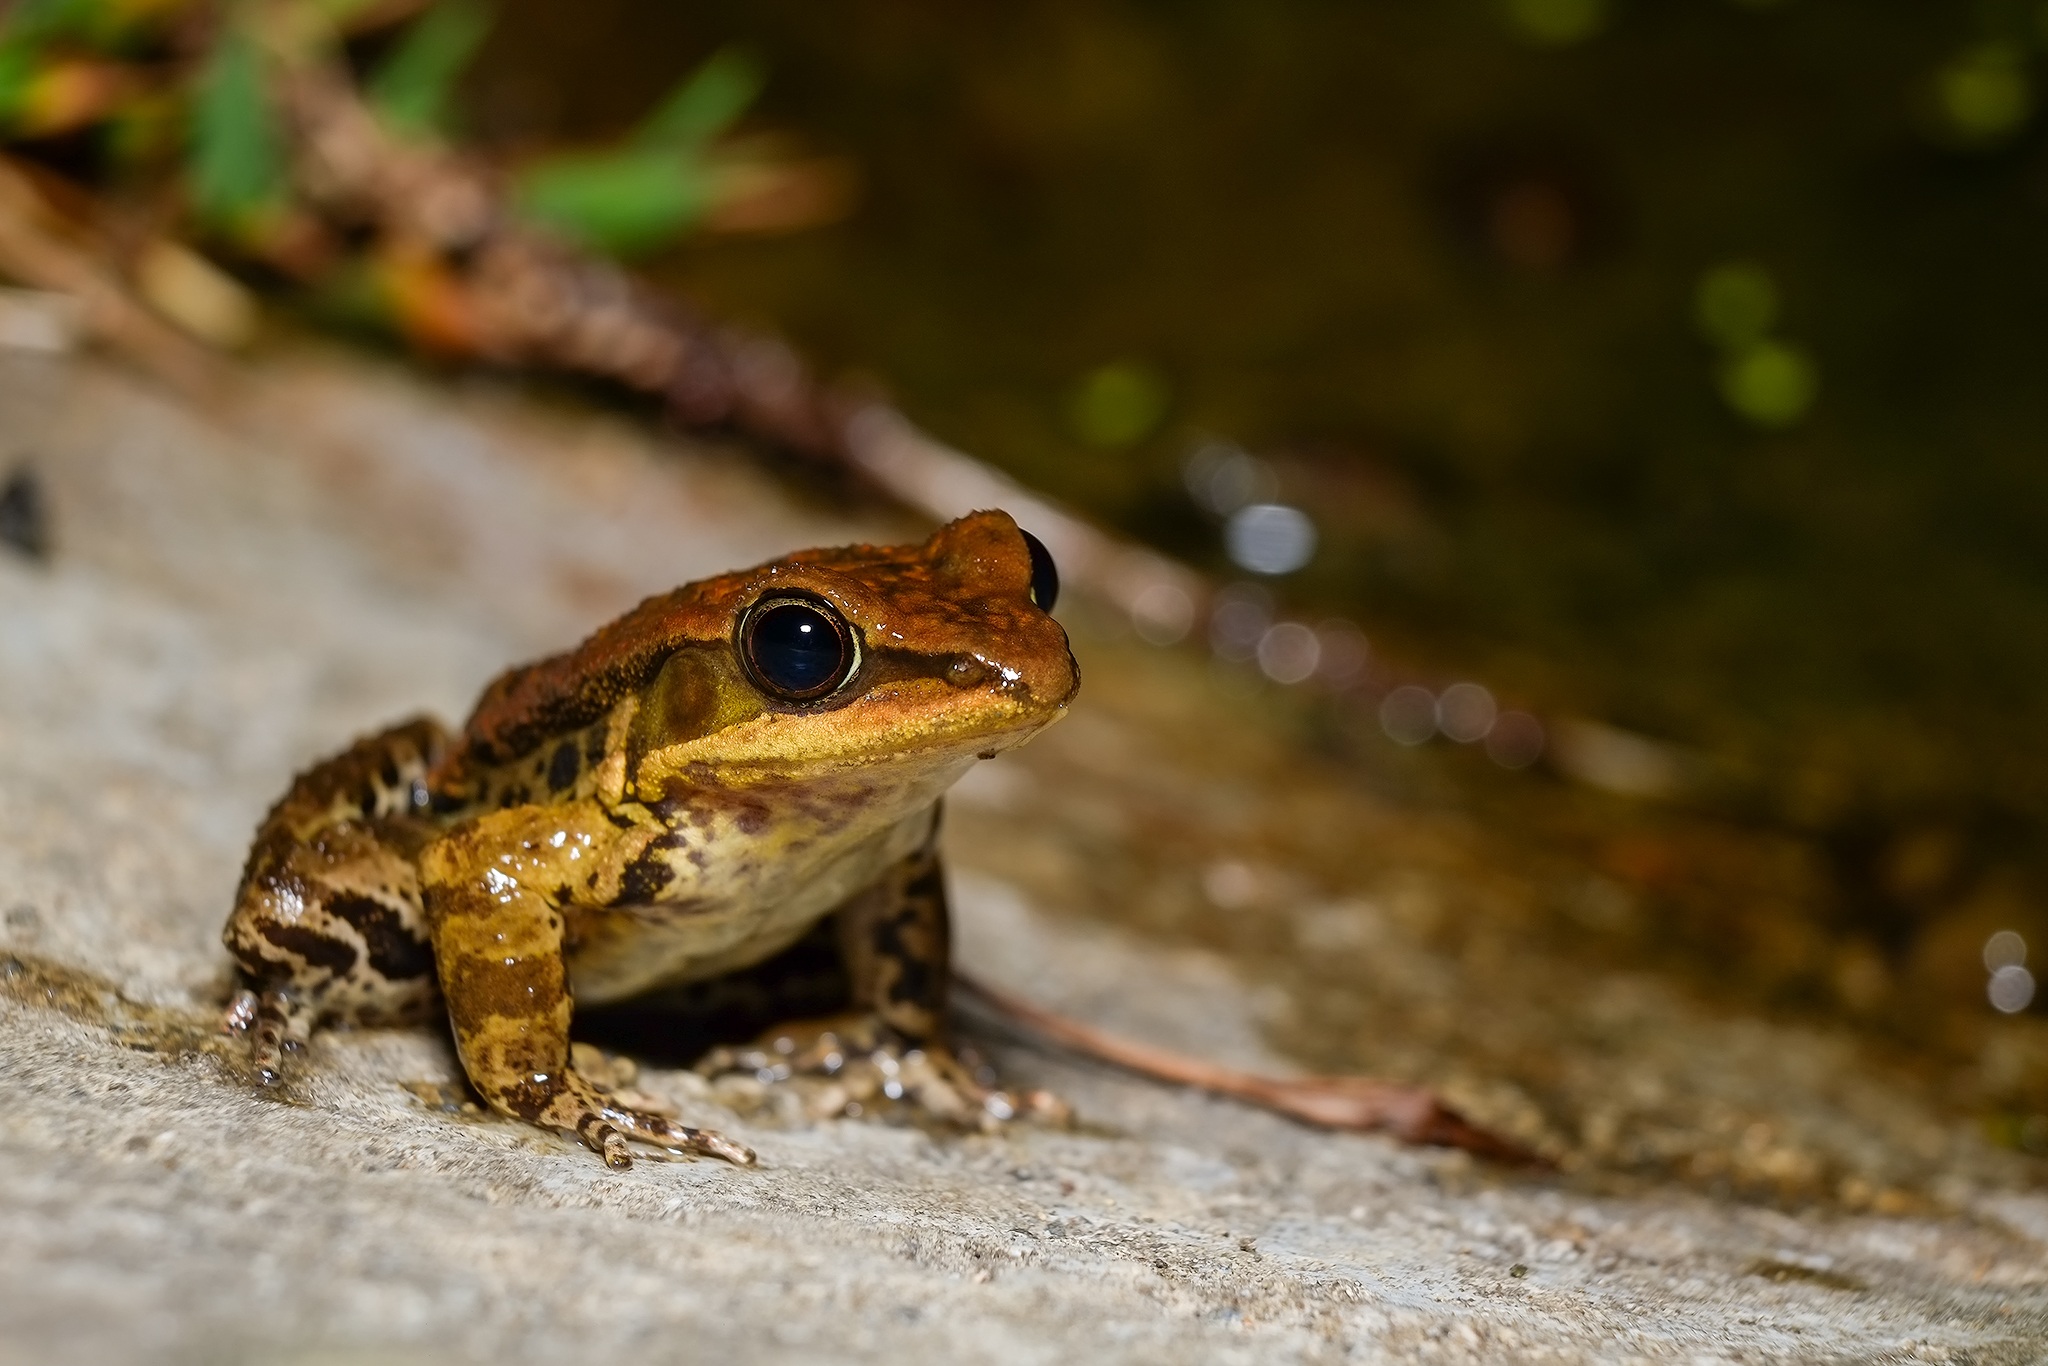
nature, wildlife, frog, toad, amphibian, fauna, close up, vertebrate, amphibians, macro photography, bullfrog, ranidae, salamandridae, lissotriton